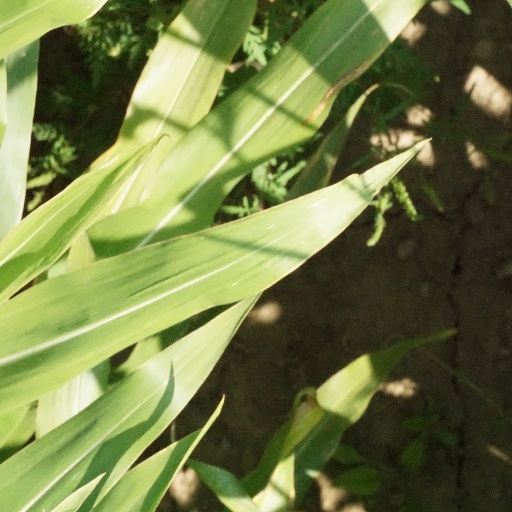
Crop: maize; corn